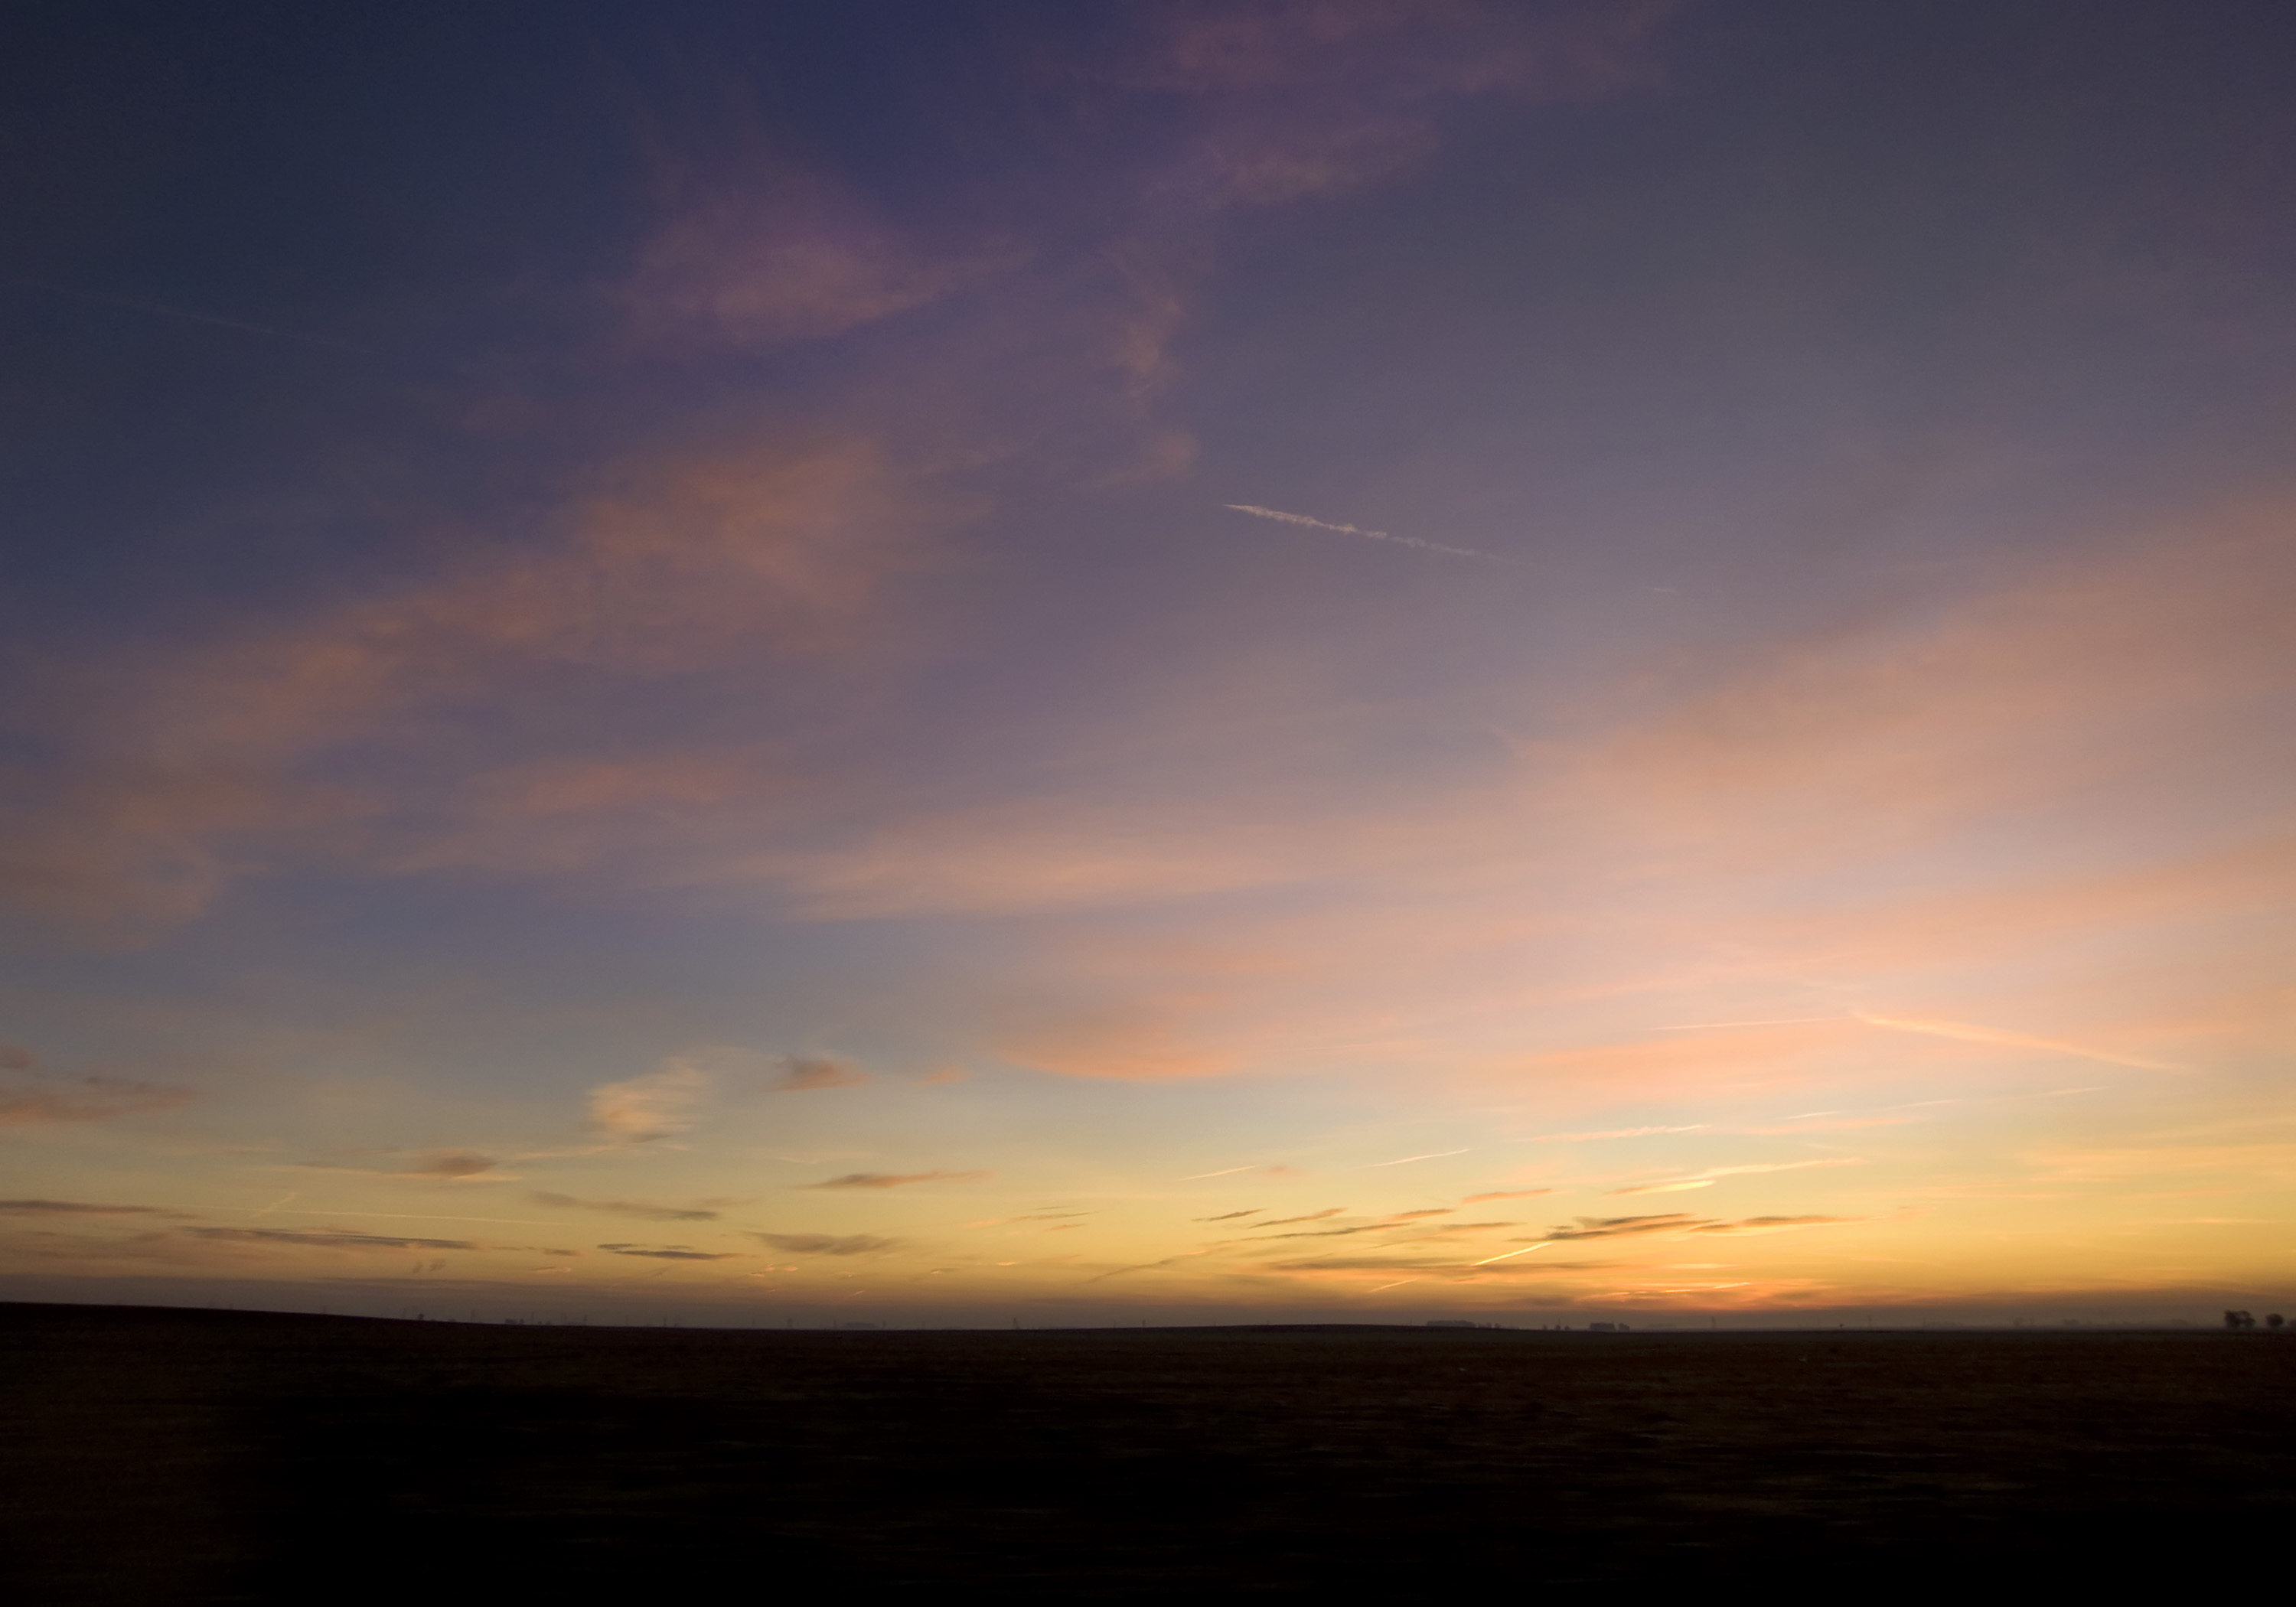
sea, ocean, horizon, cloud, sky, sun, sunrise, sunset, sunlight, morning, dawn, atmosphere, dusk, evening, afterglow, red sky at morning